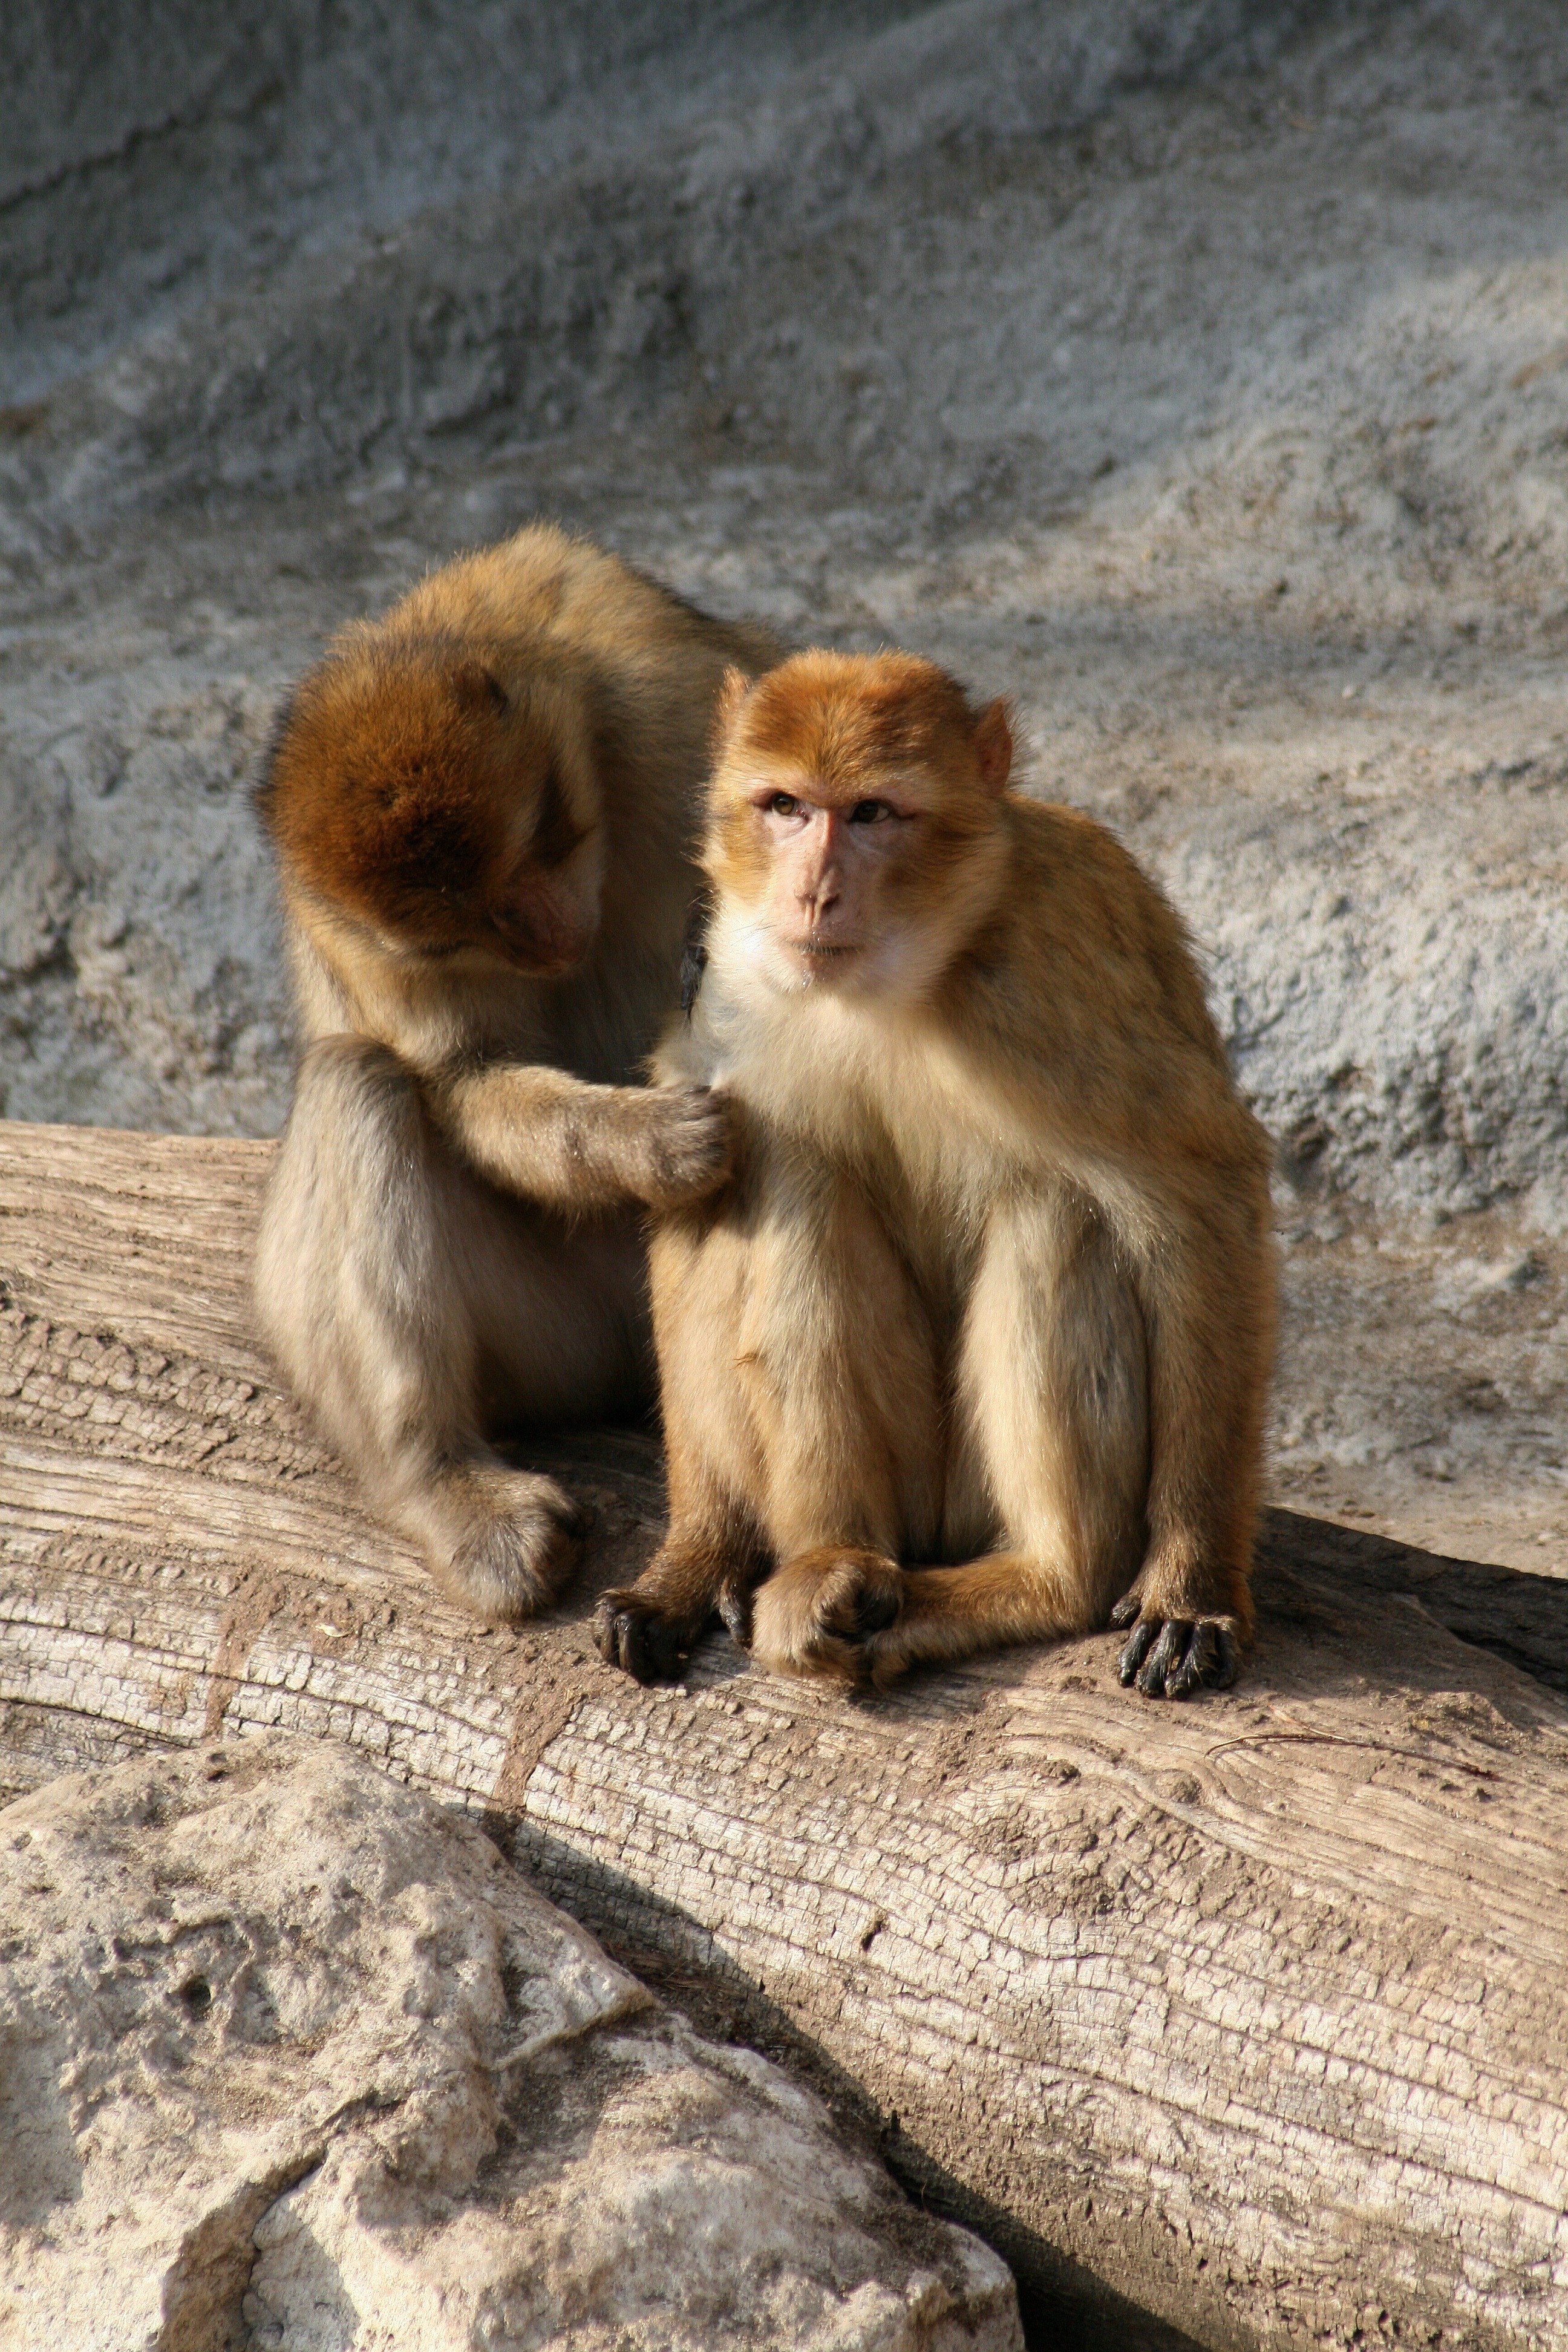
wildlife, zoo, mammal, care, monkey, fauna, primate, baboon, vertebrate, contact, macaque, apes, grooming, a couple of, old world monkey, gregarious, japanese macaque, kurk szik